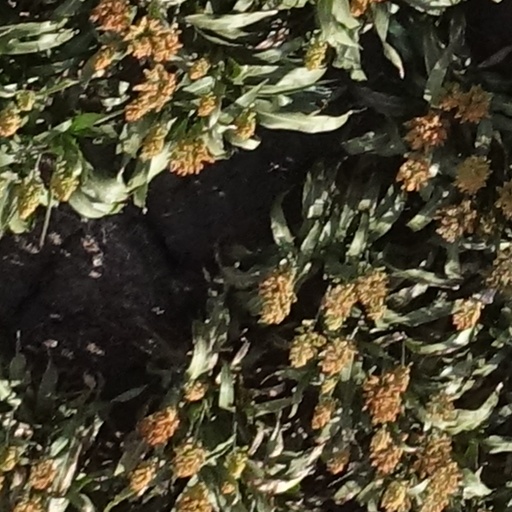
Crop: sorghum